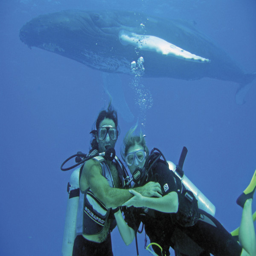
a photograph of person with whale .